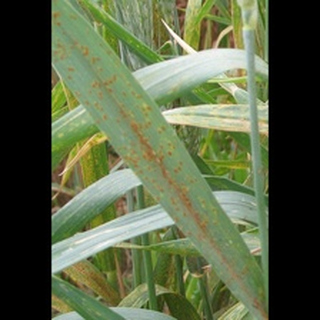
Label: wheat_brown_rust